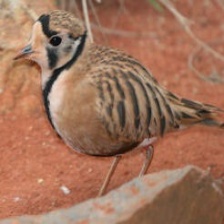
Species: INLAND DOTTEREL
Scientific name: CHARADRIUS AUSTRALIS